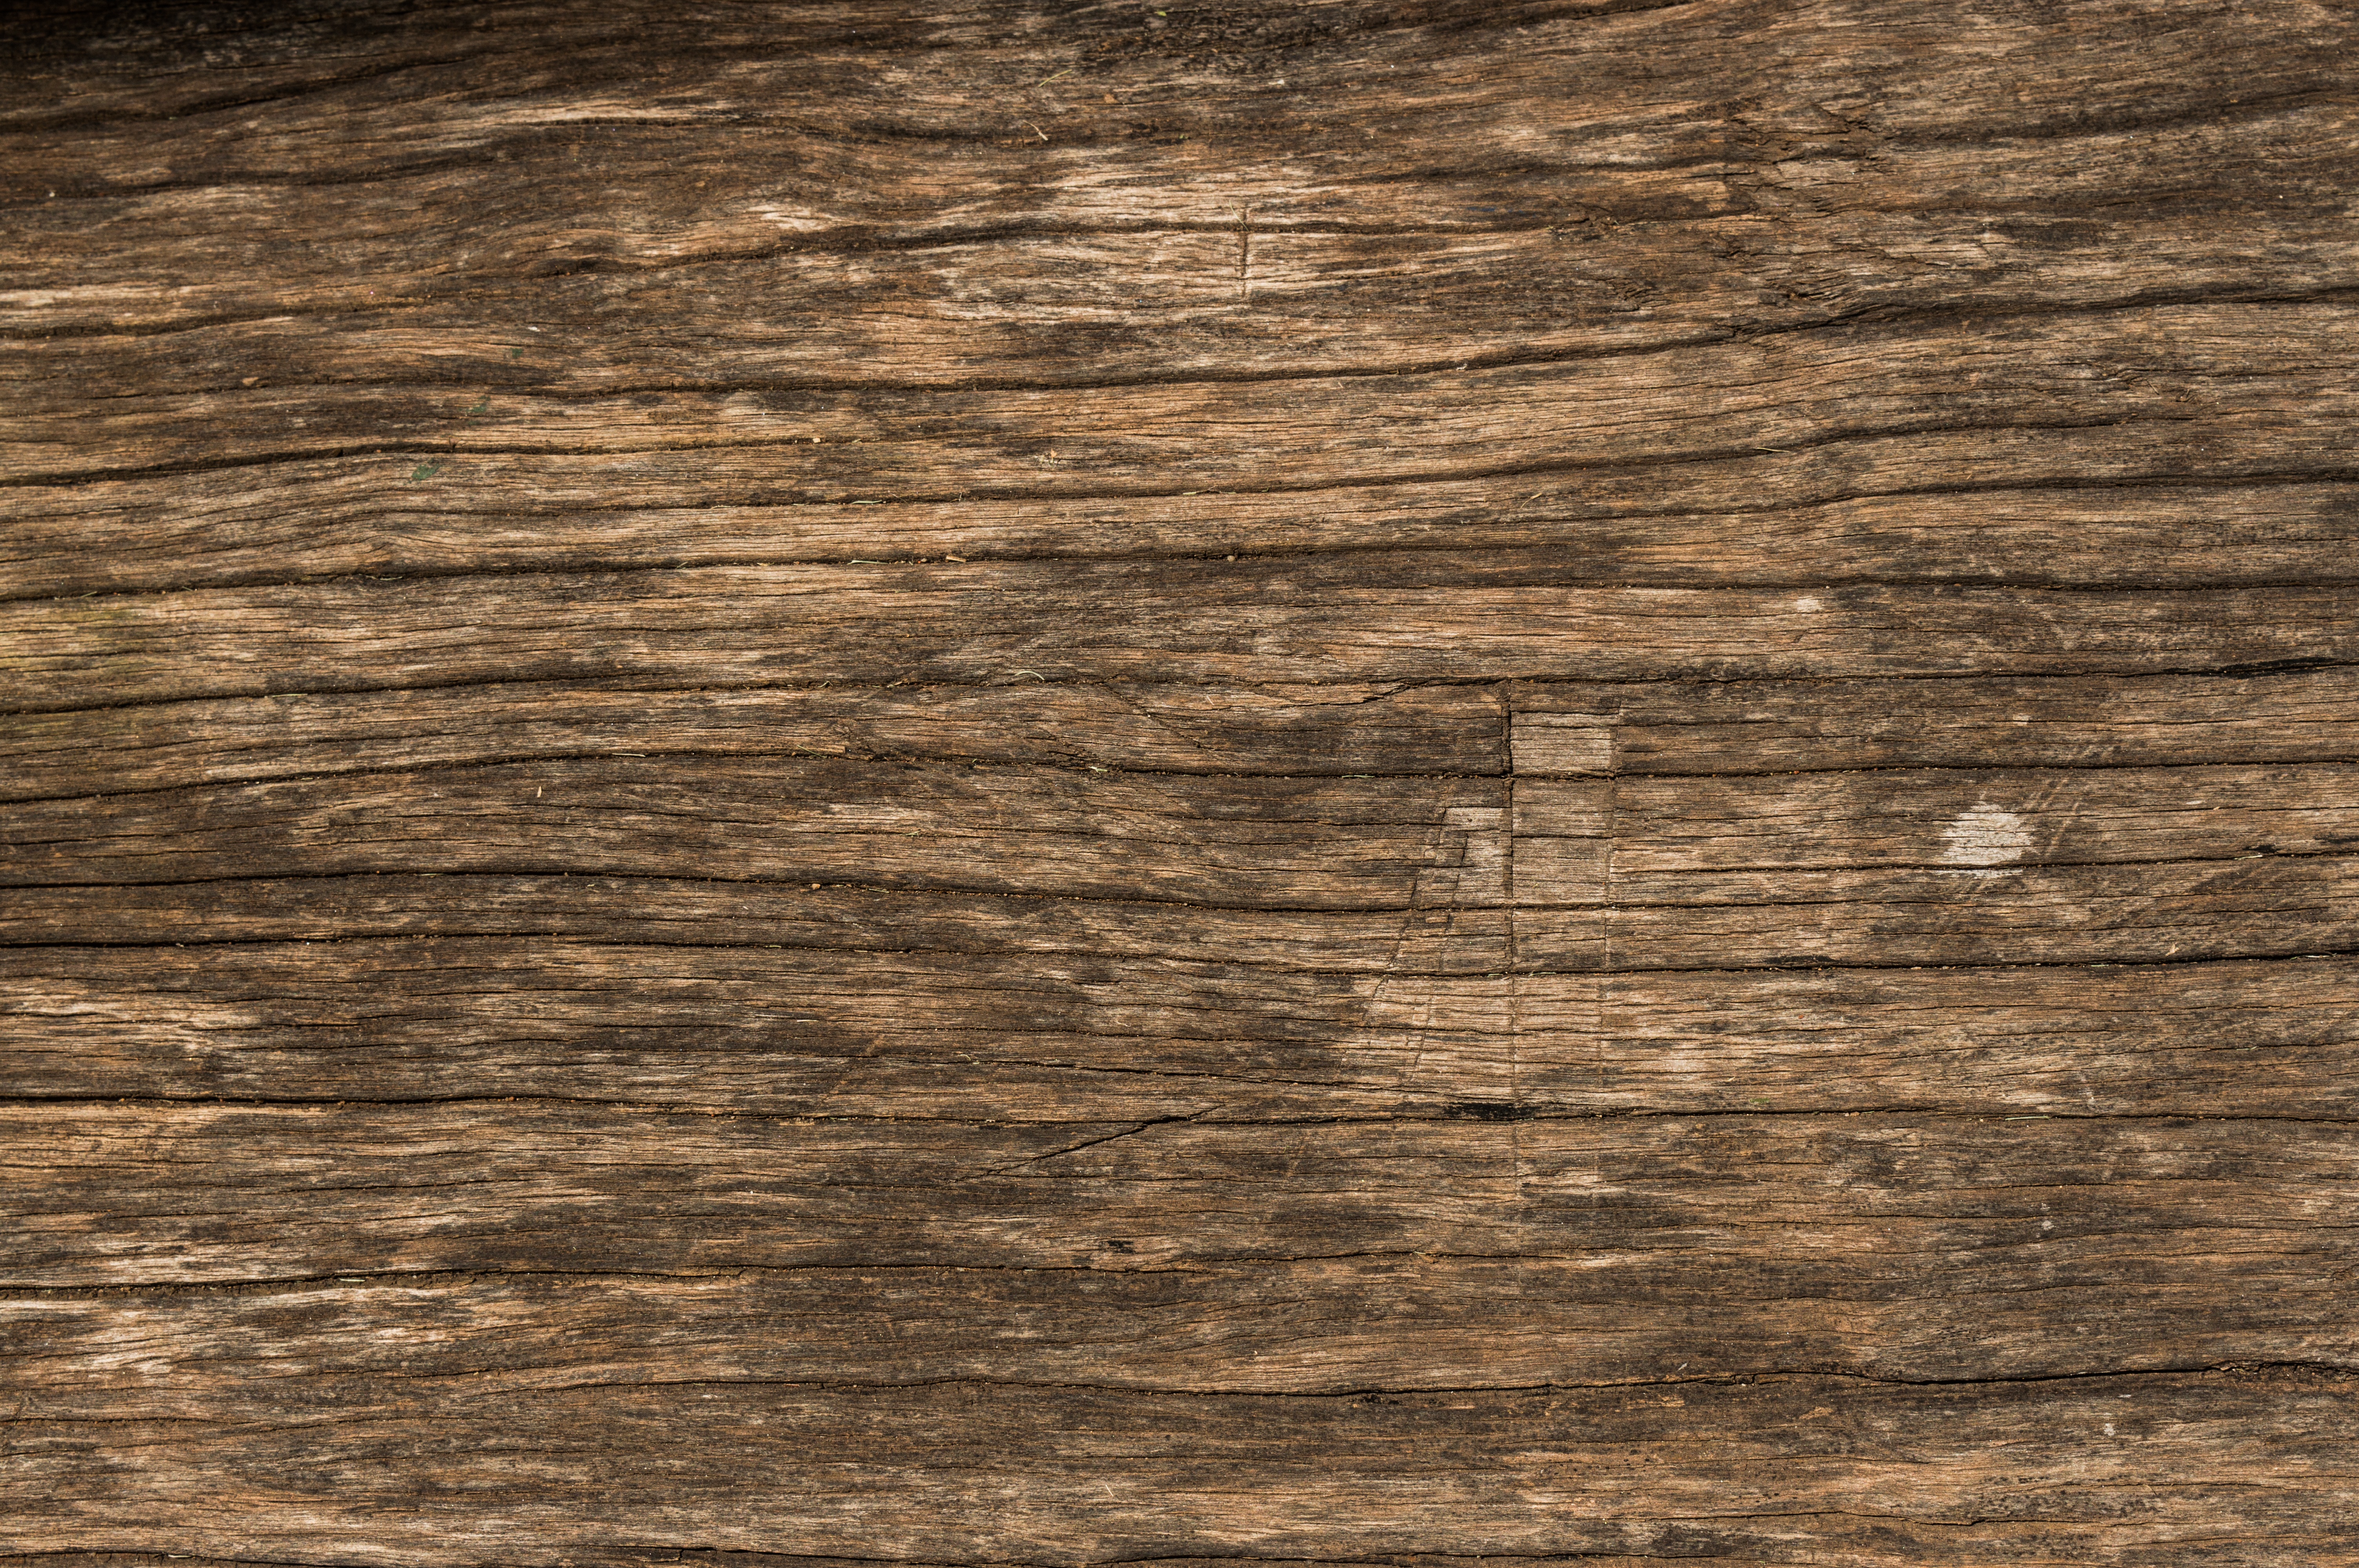
wood, texture, plank, floor, soil, surface, hardwood, flooring, wood flooring, laminate flooring, wood stain